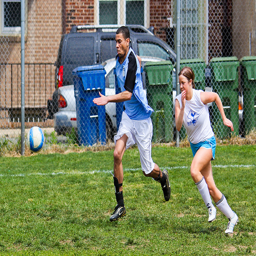
A young boy and a young girl playing a game of soccer.
A man and a woman kicking around a soccer ball on a field.
Two people running towards a soccer ball, during a soccer game.
Two people running after a soccer ball on a grass field.
A man and a woman running on a field.